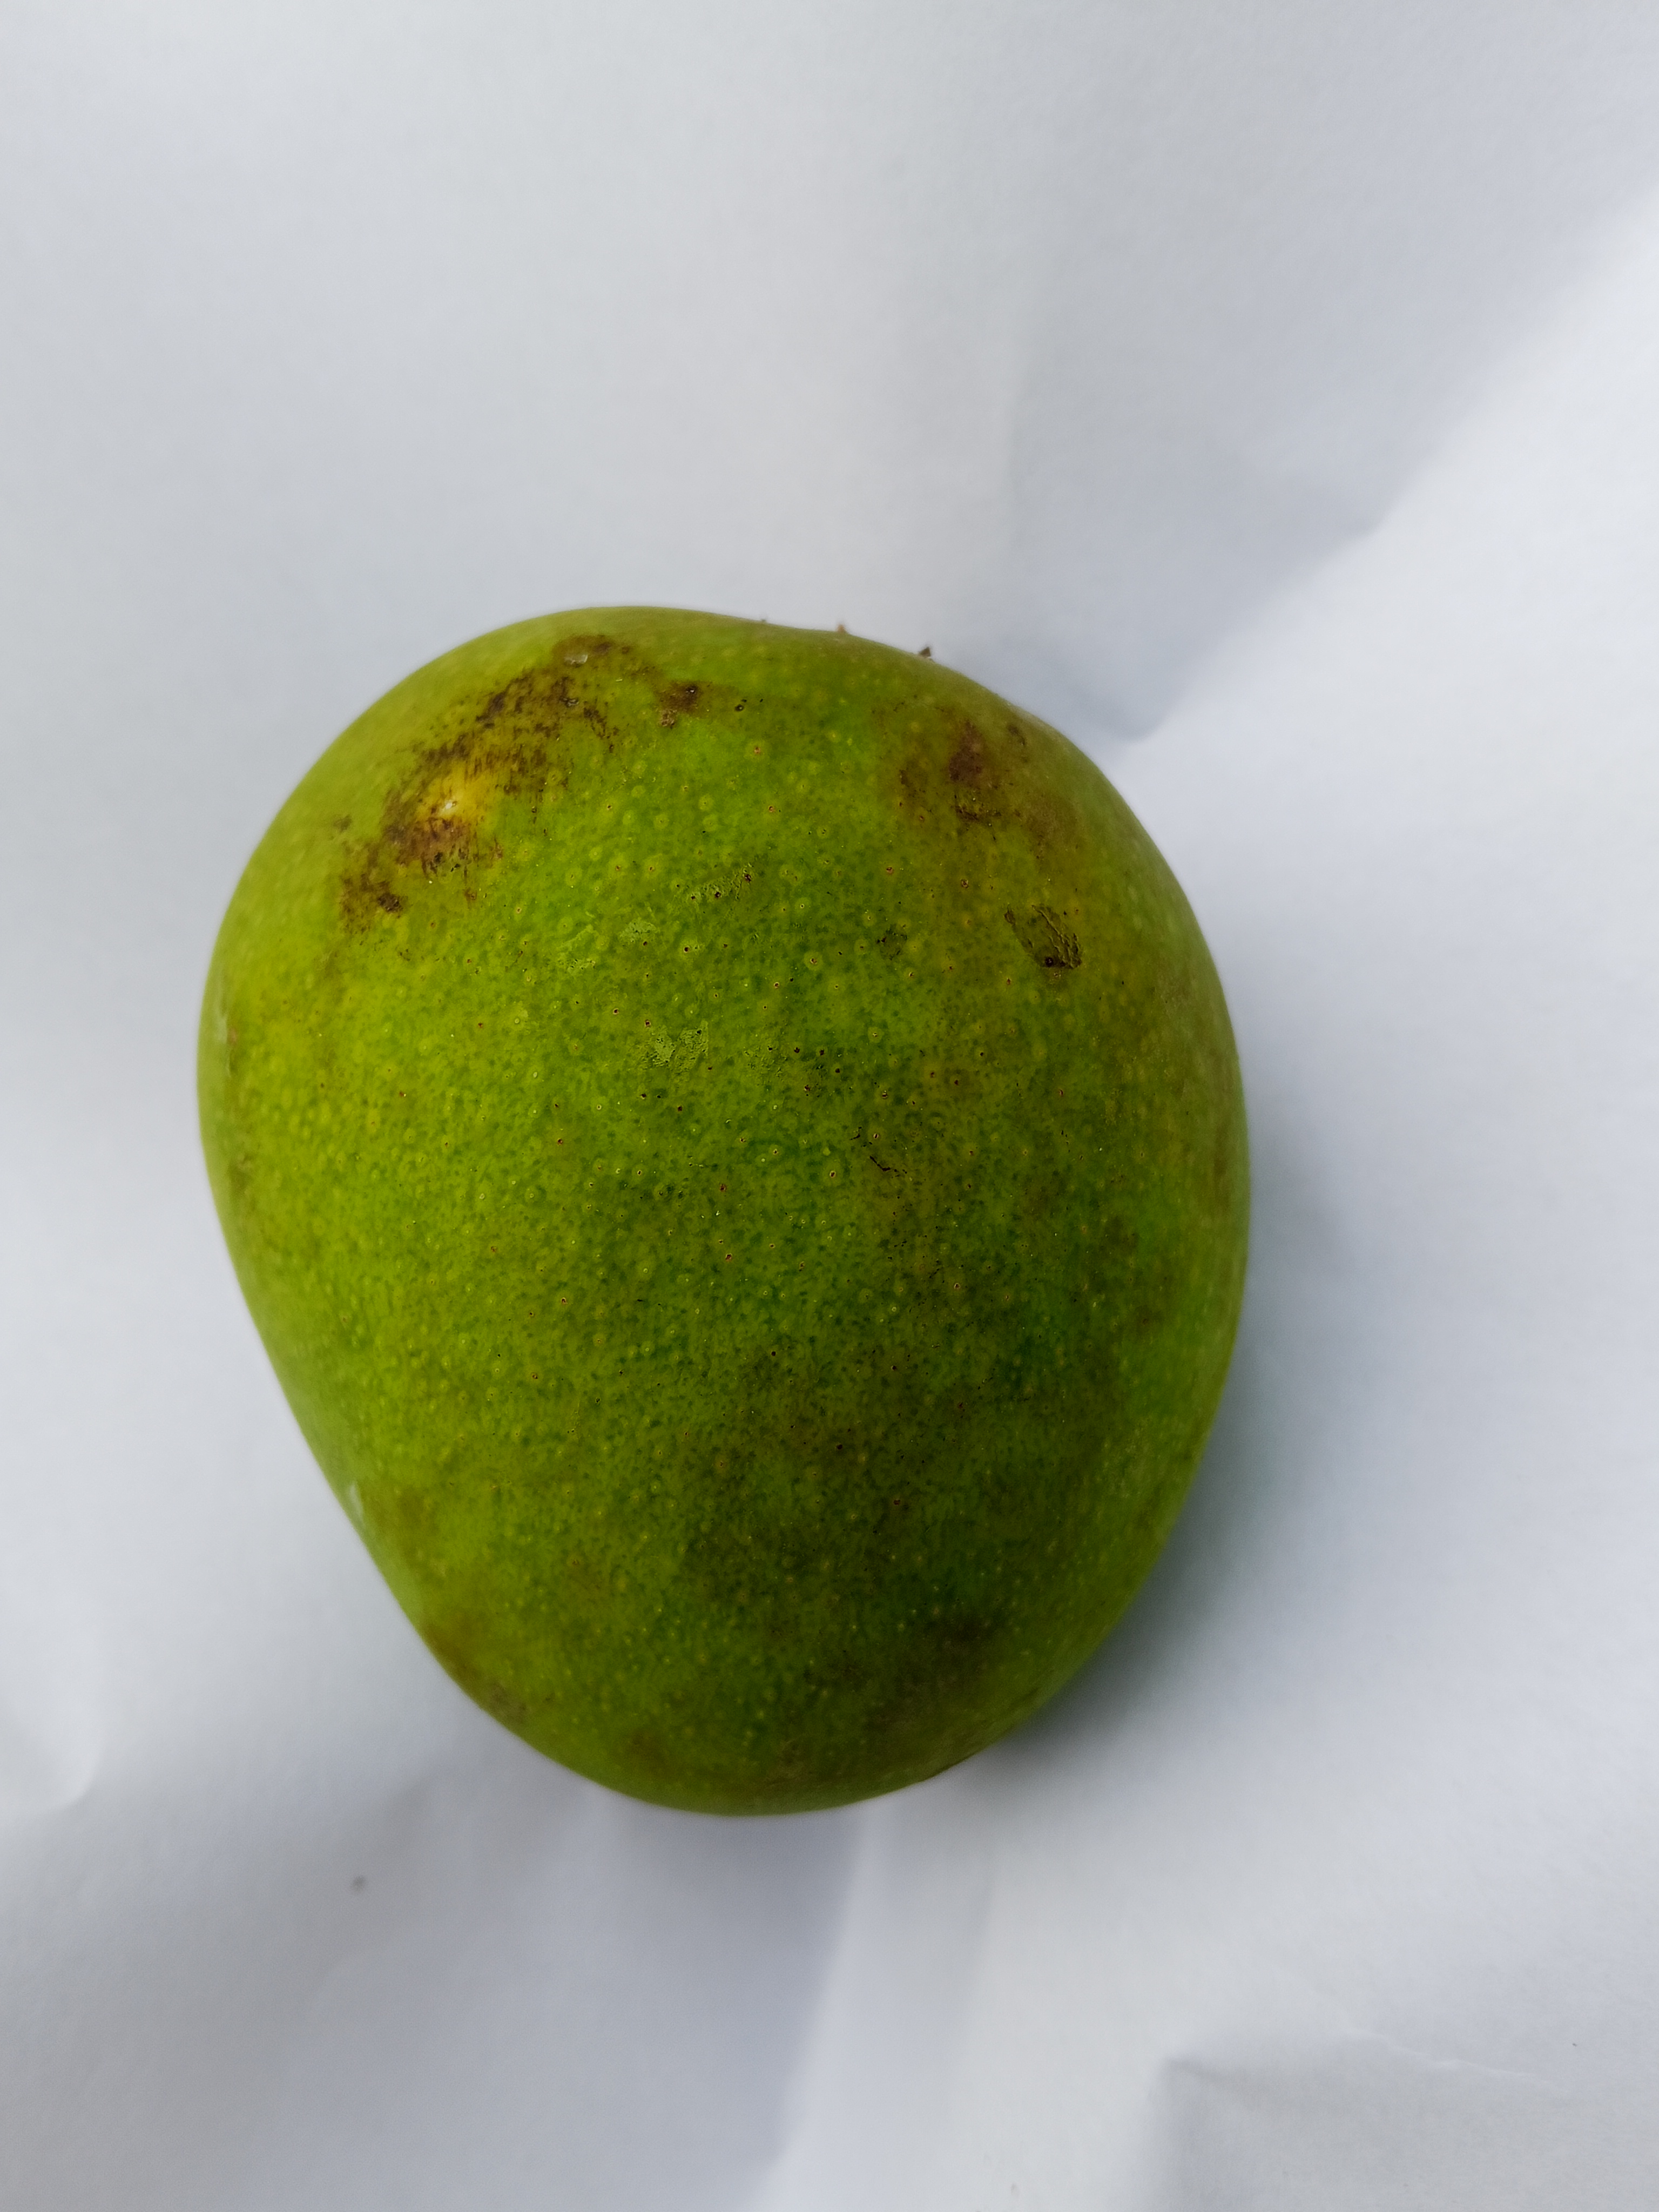
Mango variety: Himsagar